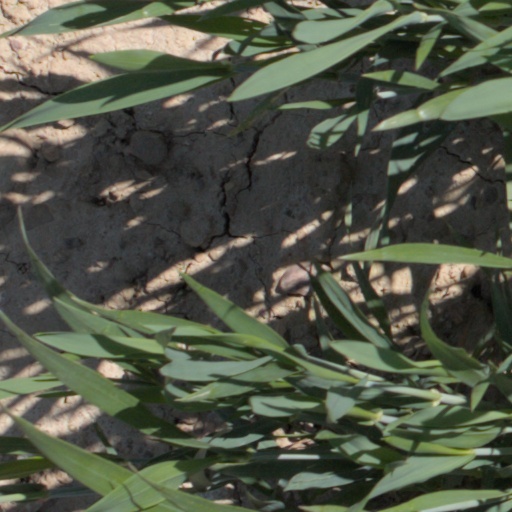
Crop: wheat